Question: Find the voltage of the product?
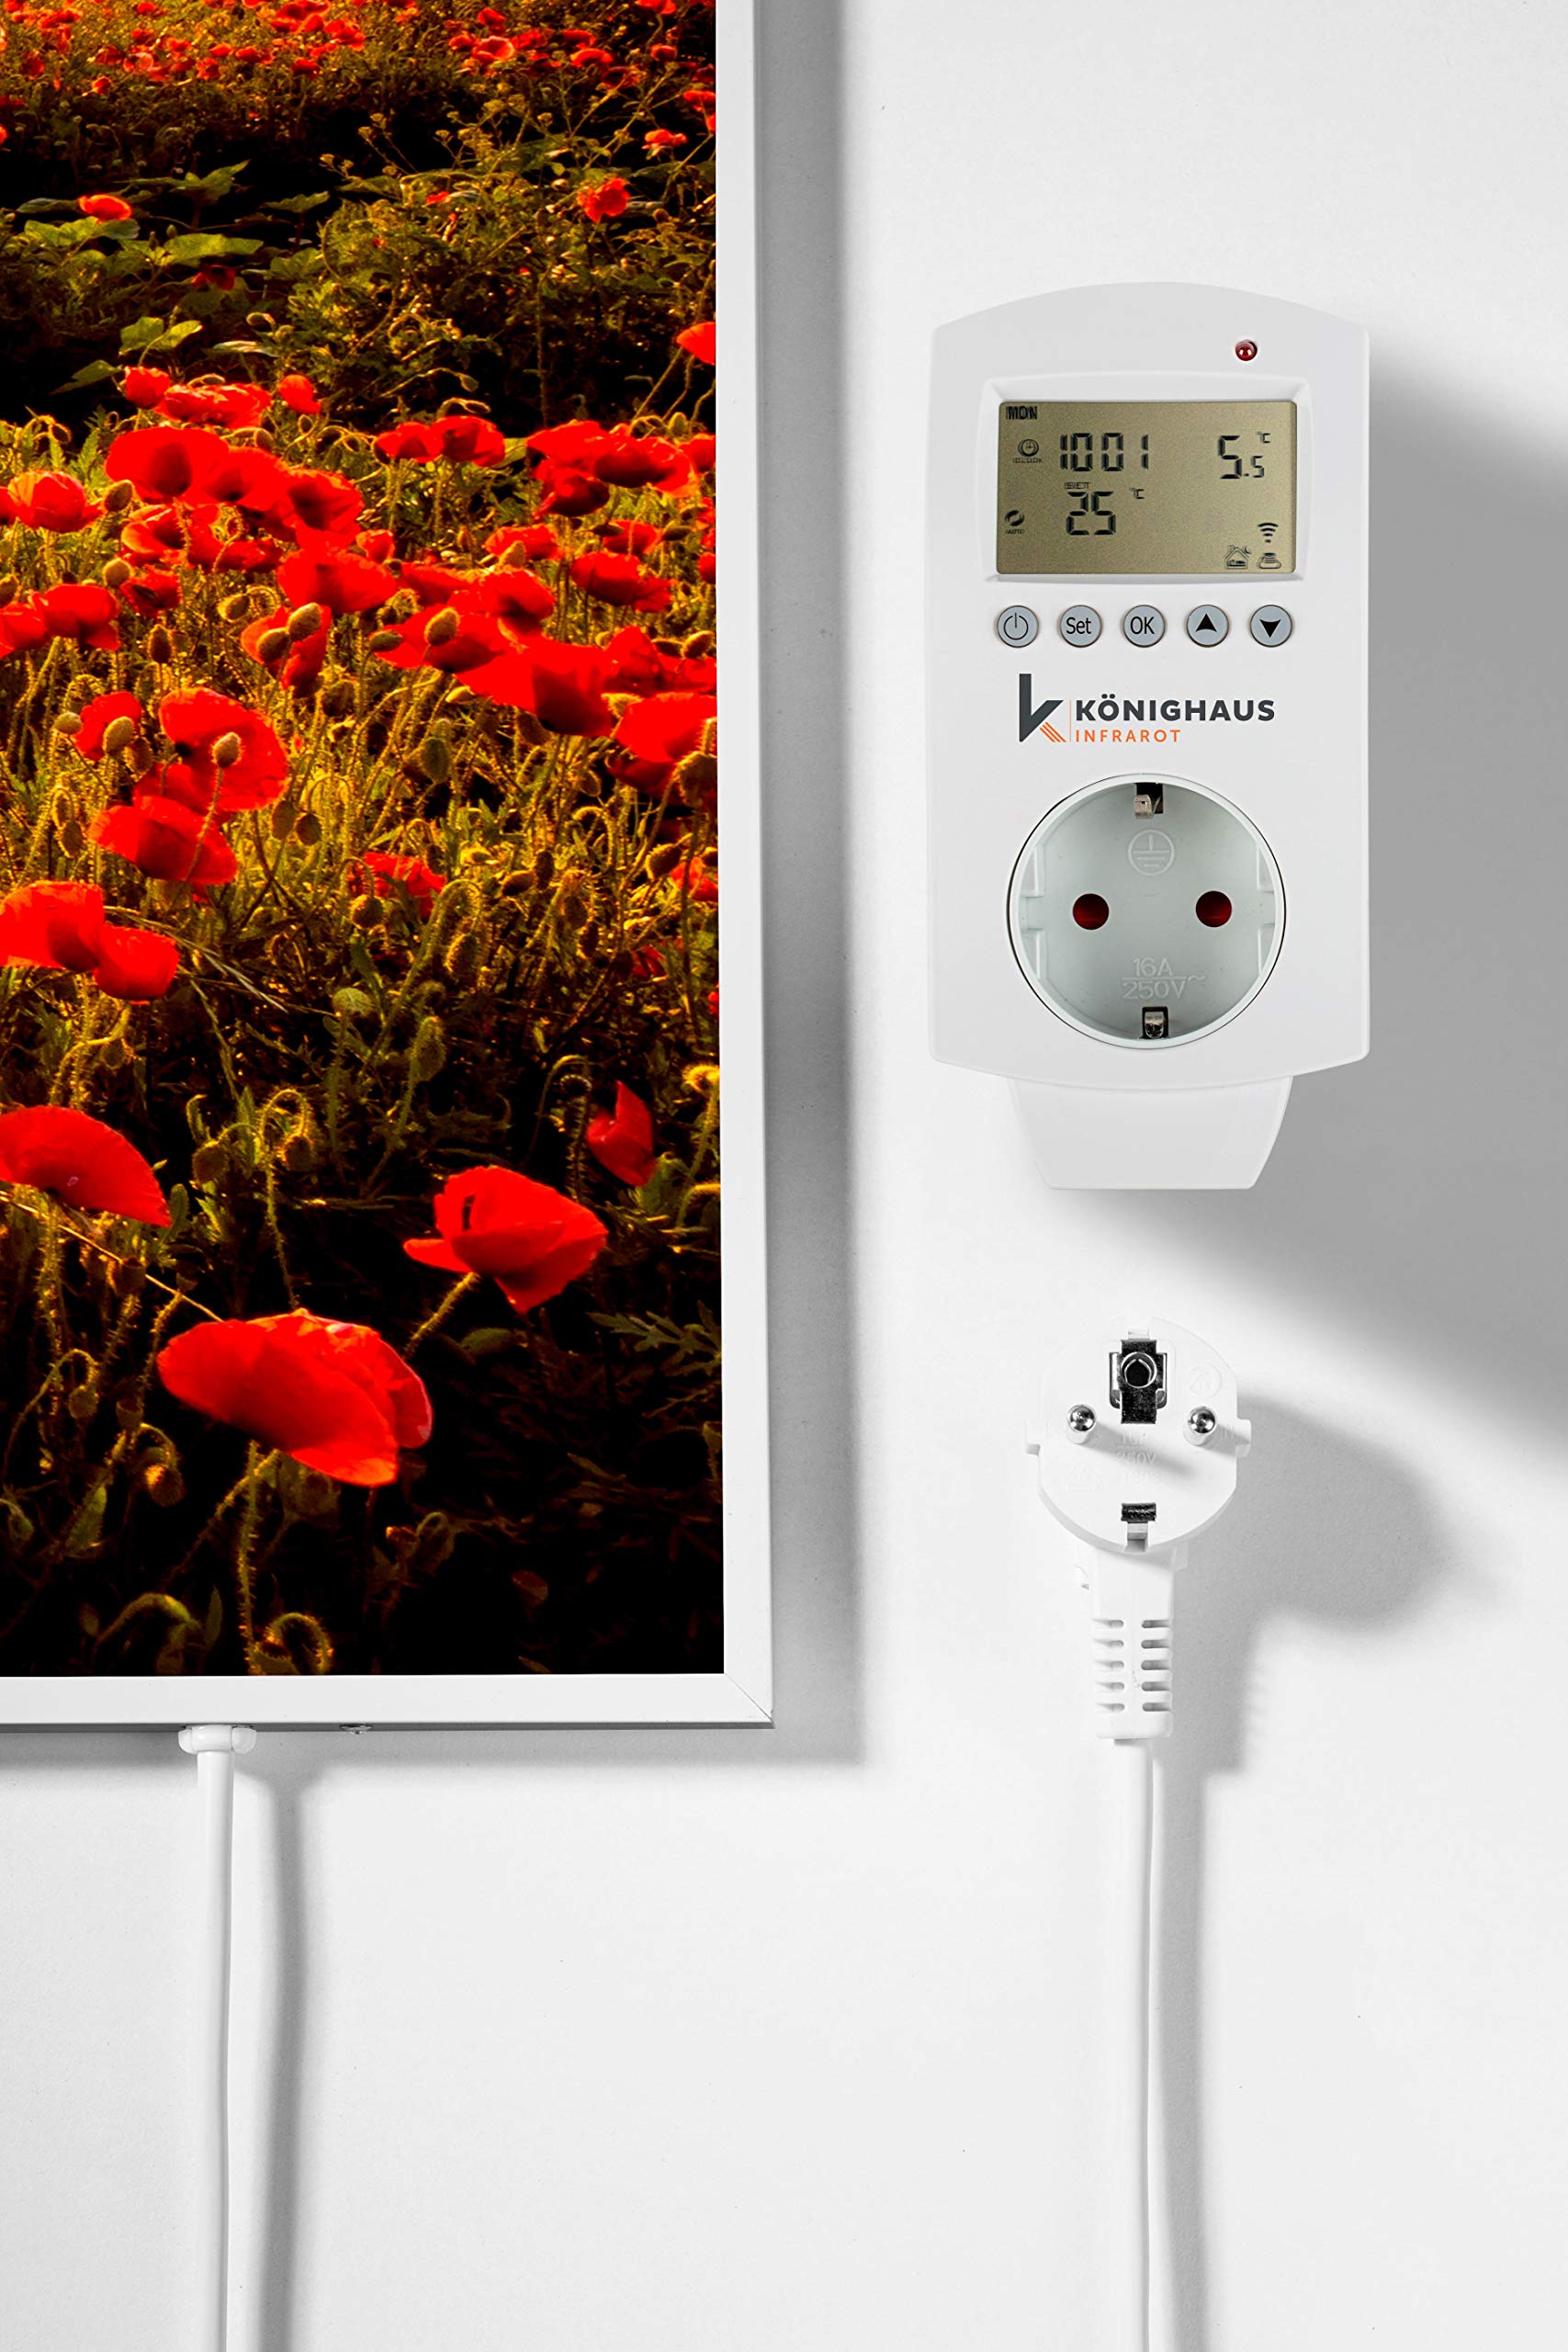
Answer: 250.0 volt